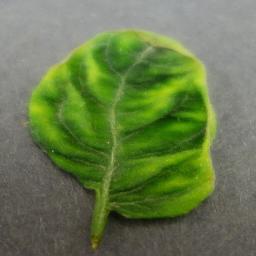
Label: Tomato___Tomato_Yellow_Leaf_Curl_Virus